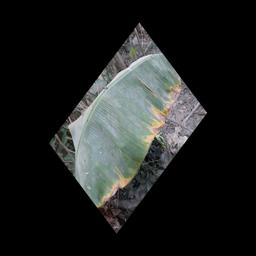
Label: POTASSIUM DEFICIENCY